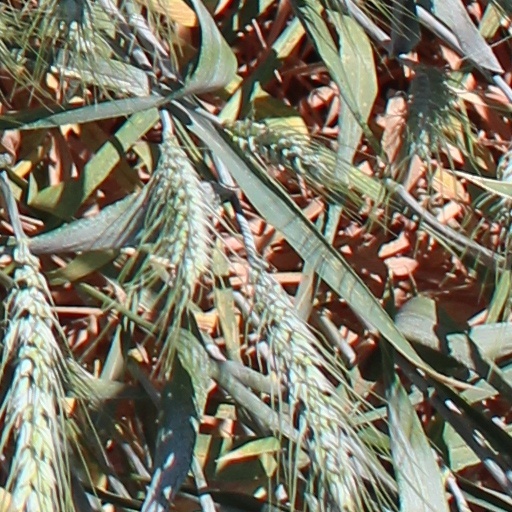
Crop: wheat